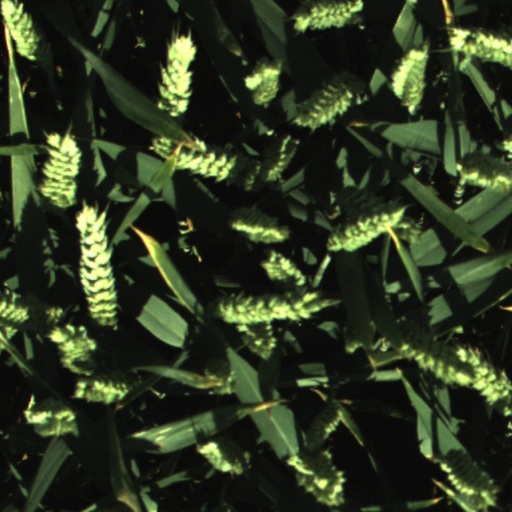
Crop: wheat